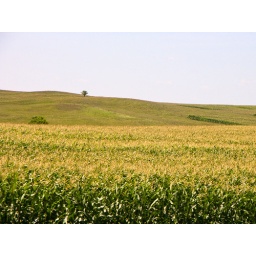
July 20: Between Emmetsburg and Spencer, Iowa there is one tree that stands above the many corn plants below.